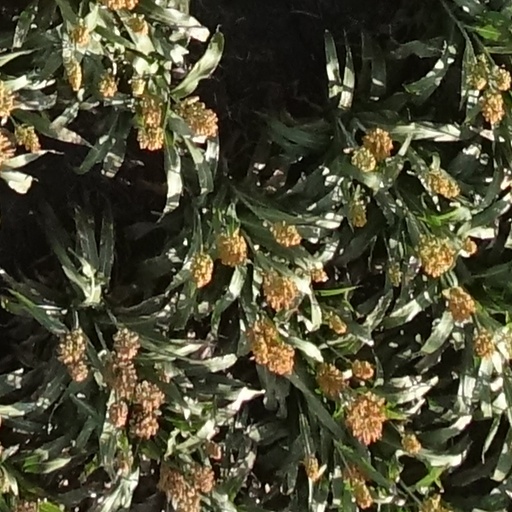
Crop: sorghum